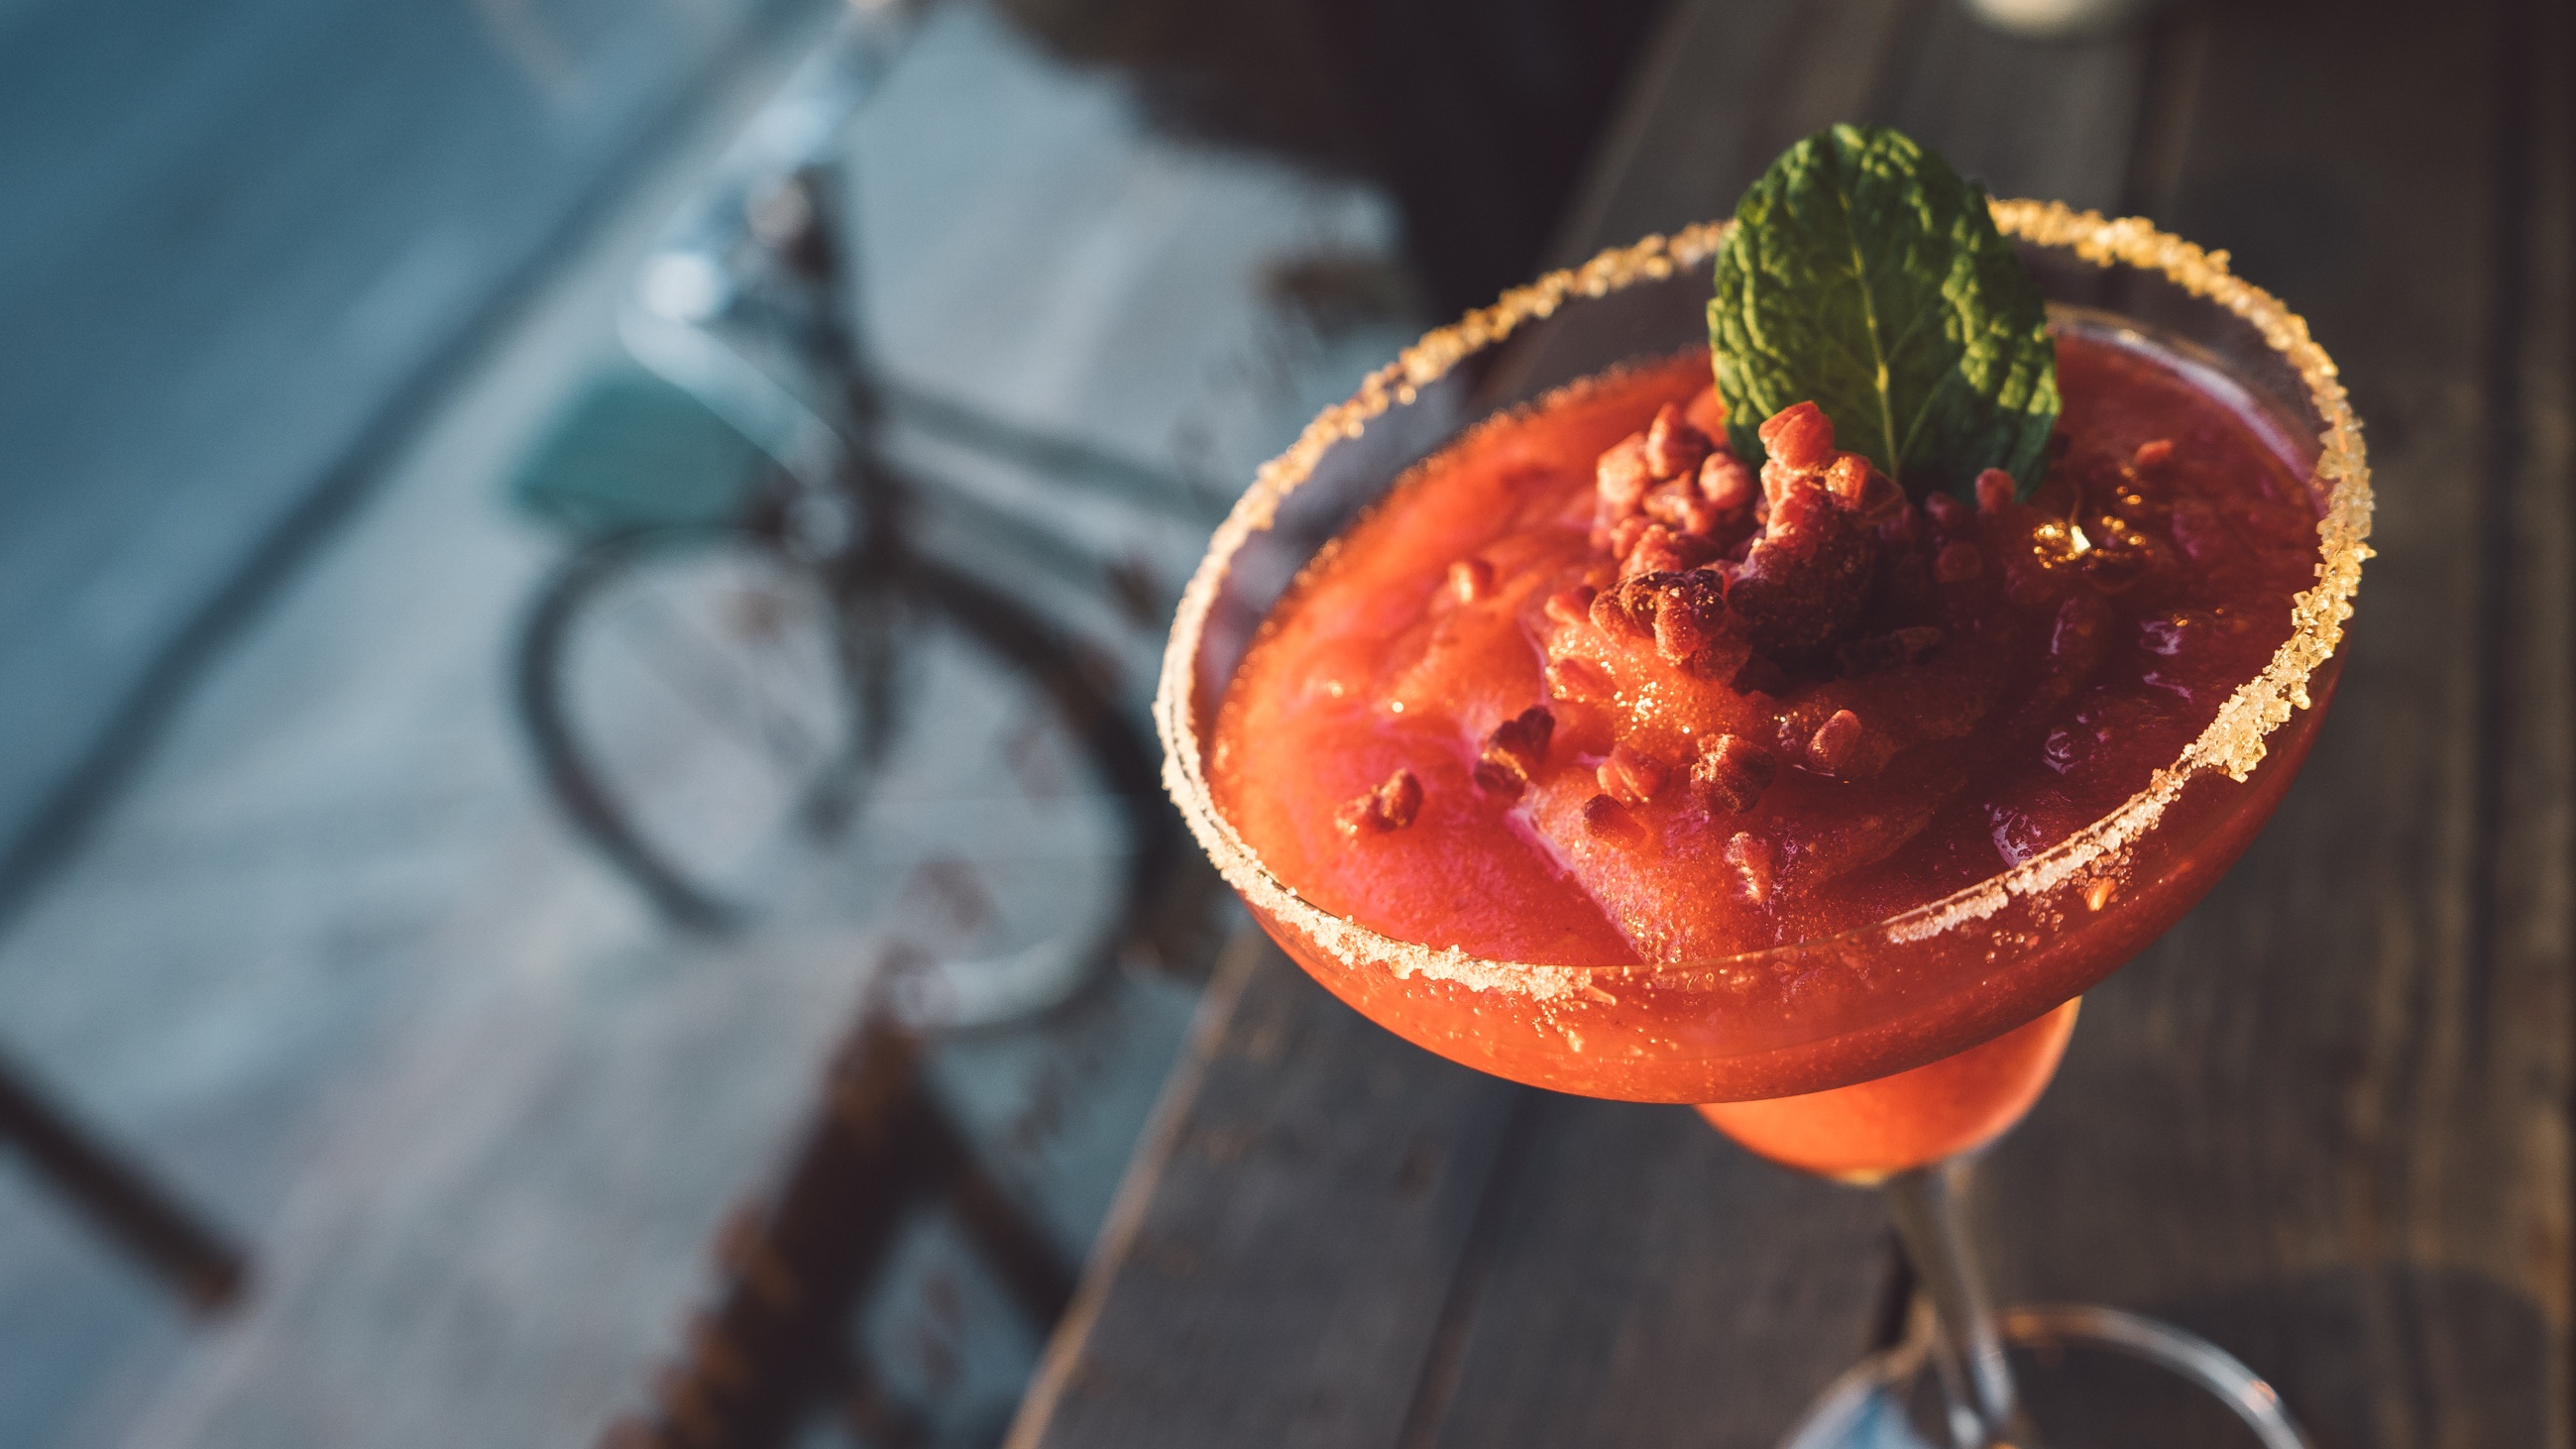
food, red, produce, drink, cocktail, macro photography, alcoholic beverage